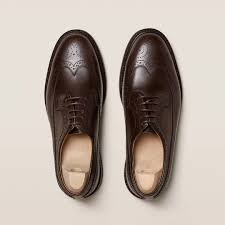
Label: Brogue